Ballarat Fire Station

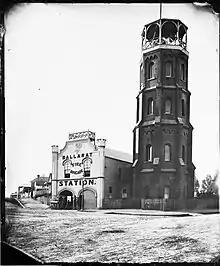
Ballarat Fire Brigade Station, Victoria, Australia, 1873

The Ballarat Fire Station is a historic fire station in Ballarat, Victoria, Australia which was opened in 1856.